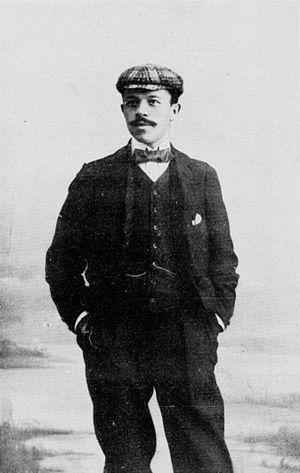
Alphonse Baugé, directeur sportif d'équipes cyclistes. Illustration issue de
François Faber, né le 26 janvier 1887 à Aulnay-sur-Iton dans l'Eure et mort tué à l'ennemi le 9 mai 1915 à Carency ou à Mont-Saint-Éloi selon les sources, dans le Pas-de-Calais, est un coureur cycliste de nationalité luxembourgeoise. Il compte à son palmarès un Tour de France, un Tour de Lombardie, un Paris-Roubaix, deux Paris-Tours, un Bordeaux-Paris et un Paris-Bruxelles. Sa réussite sportive est indissociable de la figure d'Alphonse Baugé qui fut son directeur sportif au sein de plusieurs équipes. Durant la seconde partie de sa carrière, une certaine rivalité sportive a opposé Faber à Octave Lapize.
Alphonse Joseph Alexis Baugé, né le 2 août 1873 à Tours et mort le 23 octobre 1938 à Paris, est un coureur cycliste français.